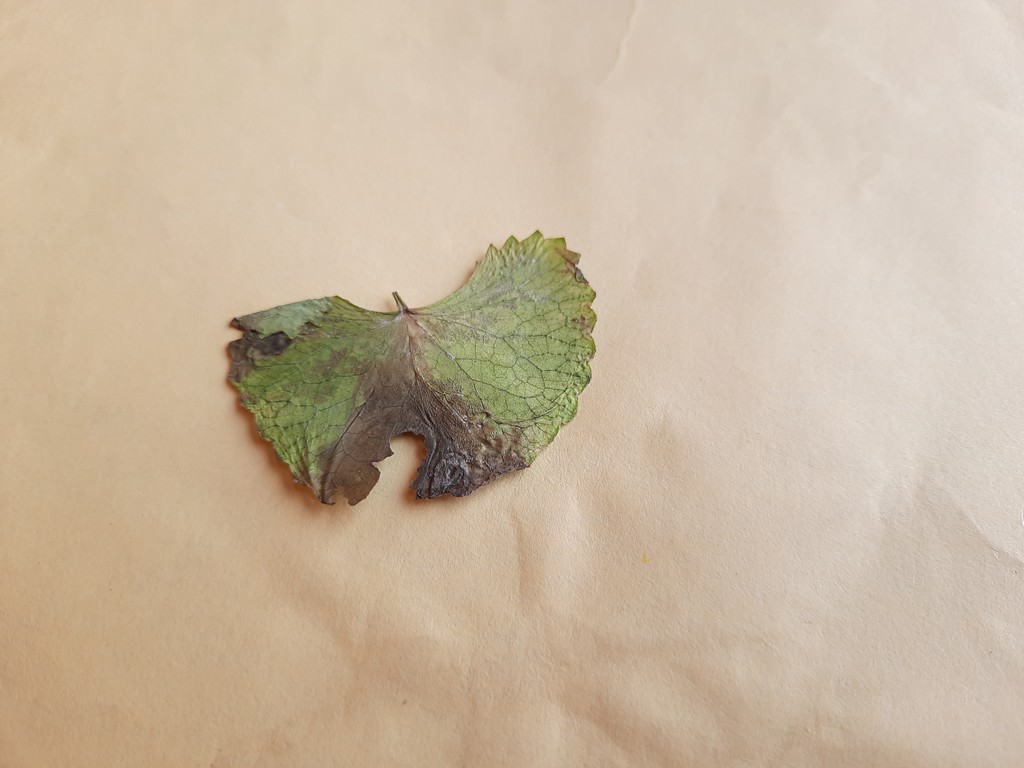
Label: Dried